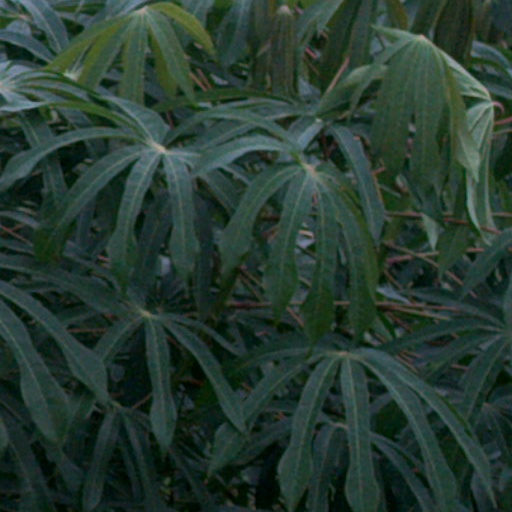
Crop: cassava